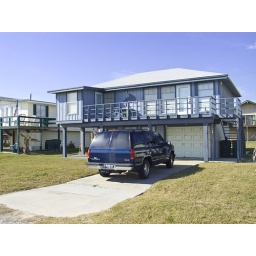
My friends beach house in 2001 before Ike